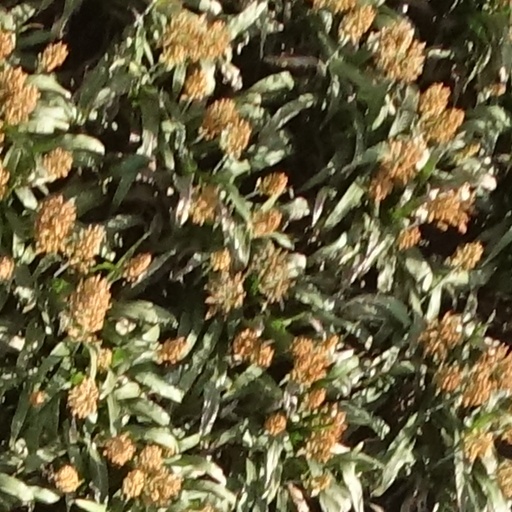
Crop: sorghum